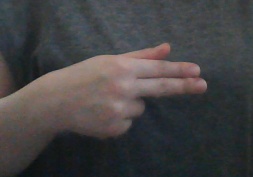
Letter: ghain